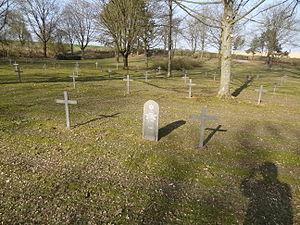
Cimetière militaire allemand de Moulin-sous-Touvent (Oise)
Le Cimetière militaire allemand de Moulin-sous-Touvent est un cimetière militaire de la Première Guerre mondiale situé sur le territoire de la commune de Moulin-sous-Touvent dans le département de l'Oise.
La liste des mémoriaux et cimetières militaires du département de l’Oise répertorie les cimetières militaires, les mémoriaux ainsi que les stèles, plaques commémoratives et autres monuments qui honorent la mémoire des morts aux combats, des victimes de bombardements ou d’exactions de l'ennemi ainsi que celle de personnels de santé, de chefs militaires ou politiques pendant :
Moulin-sous-Touvent est une commune française située dans le département de l'Oise en région Hauts-de-France.